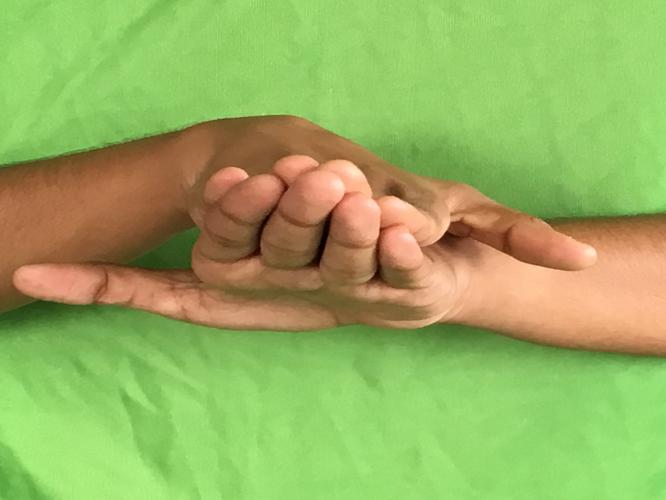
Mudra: Matsya
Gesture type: double_hand